Nissan VG engine

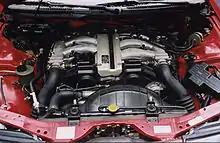
VG30DE

The first DOHC 24 valve VG30DE engine was developed for the 1985 MID4 concept. The VG30DE produces and . Bore and stroke is . Original Japanese market units claimed . There are two versions of the VG30DE. The first was introduced in 1986 on the Japanese 300ZR (Z31) and Nissan Leopard F31, and were never sold in North America. The VG30DE has two throttle bodies facing the front of the vehicle (Nissan 300ZX and Fairlady Z) or two throttle bodies to the left (sedans and 300ZR). It was also installed with N-VTC, an early form of variable valve timing.